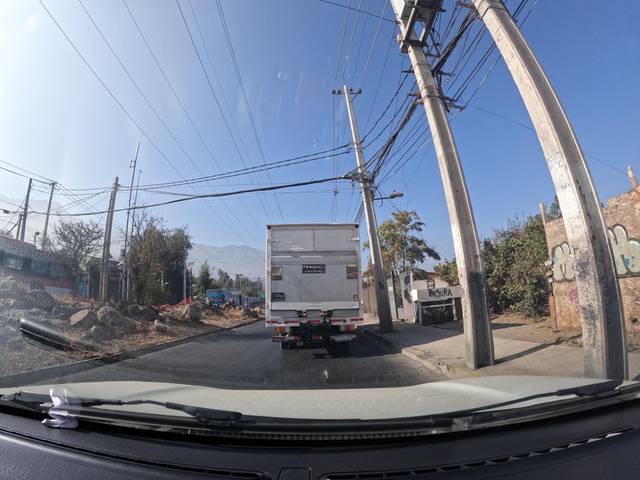
Region: Chile
Coordinates: -33.477, -70.526